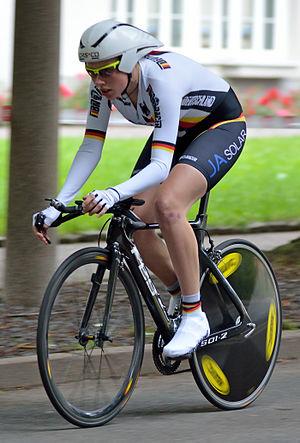
Mieke Kröger est une coureuse cycliste allemande, membre de l'équipe Velocio-SRAM. C'est une spécialiste du contre-la-montre et de la poursuite. Elle est championne d'Allemagne du contre-la-montre 2015 et de la course en ligne en 2016.